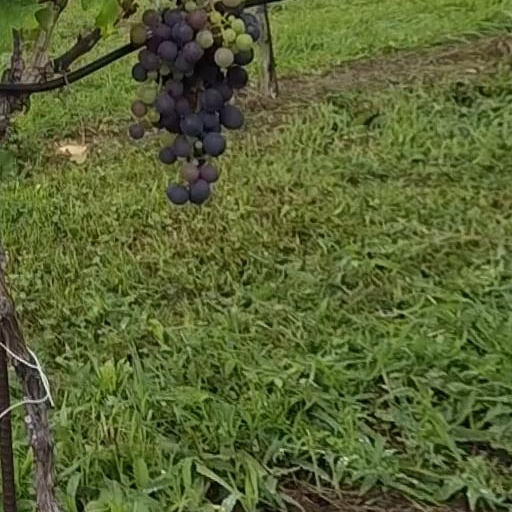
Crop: grape